Ultra Korea

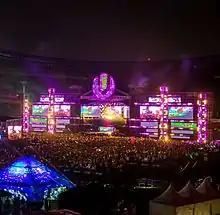
Live stage at Ultra Korea 2015

2015 marked Ultra Korea's fourth event and was held at Seoul's Olympic Stadium once again and took place during 12–13 June 2015. This edition replaced the Mega Outdoor Stage with a new stage entitled the Magic Beach Stage. Artists on the bill for Ultra Korea 2015 were Hardwell, Skrillex, Nicky Romero, DVBBS, Justin Oh, Porter Robinson, 2ManyDJs, Kennedy Jones, Los de La Vega, Protoculture, David Guetta, Alesso, Knife Party, Galantis, Snoop Dogg, Lil Jon, Nic Fanciulli, Pirupa, and many more. Ultra Korea drew 110,000 fans from all over to the Olympic Stadium in 2015.